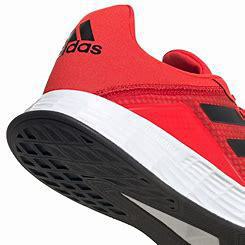
Brand: Adidas
Model: Duramo SL Lauf